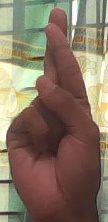
ASL sign: R